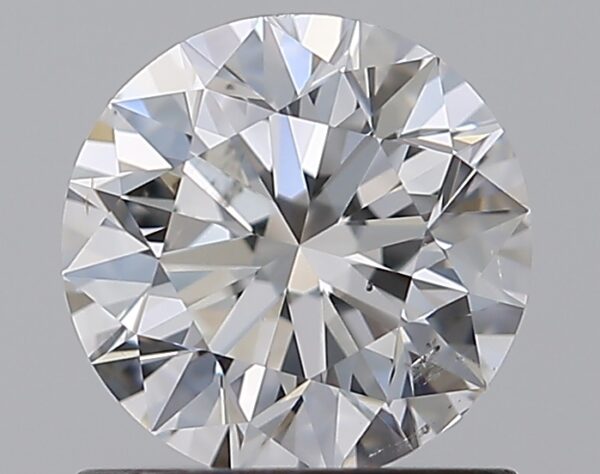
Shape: round
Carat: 1
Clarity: SI1
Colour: E
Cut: EX
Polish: EX
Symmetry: EX
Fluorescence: F
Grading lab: GIA
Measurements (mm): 6.33 x 6.37 x 4.01